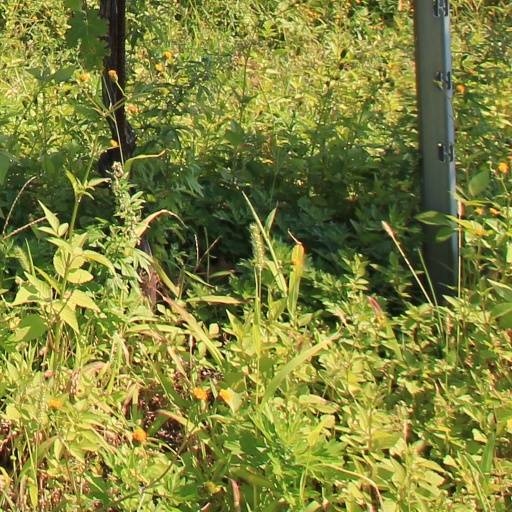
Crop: grape